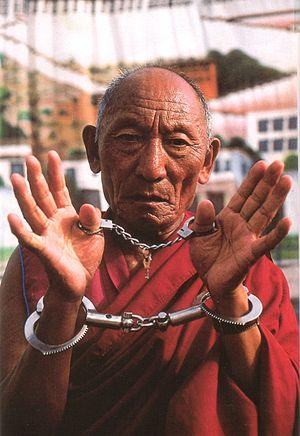
Photo de Palden Gyatso, en juillet 2000 en France
La révolution culturelle au Tibet est l'extension au Tibet de la révolution culturelle chinoise.
Palden Gyatso est un moine bouddhiste tibétain né à Pa-Nam dans le district de Gyantsé au Tibet en 1933 et mort dans le quartier McLeod Ganj de la ville de Dharamsala en Inde le 30 novembre 2018 à l’hôpital Delek.
Le Grand Bond en avant de Mao Zedong a provoqué une grande famine en Chine entre 1958 et 1962 et aurait fait 15 millions de morts.
La torture est l'imposition volontaire de sévices d'ordre physique ou psychologique qui visent à faire souffrir un individu. Elle a pour but d'obtenir des aveux ou de terroriser des populations. La torture est proscrite par le droit international depuis la fin de la Seconde Guerre mondiale.
Le Feu sous la neige est l’autobiographie de Palden Gyatso, un moine bouddhiste tibétain né en 1933 à Pa-Nam au Tibet.